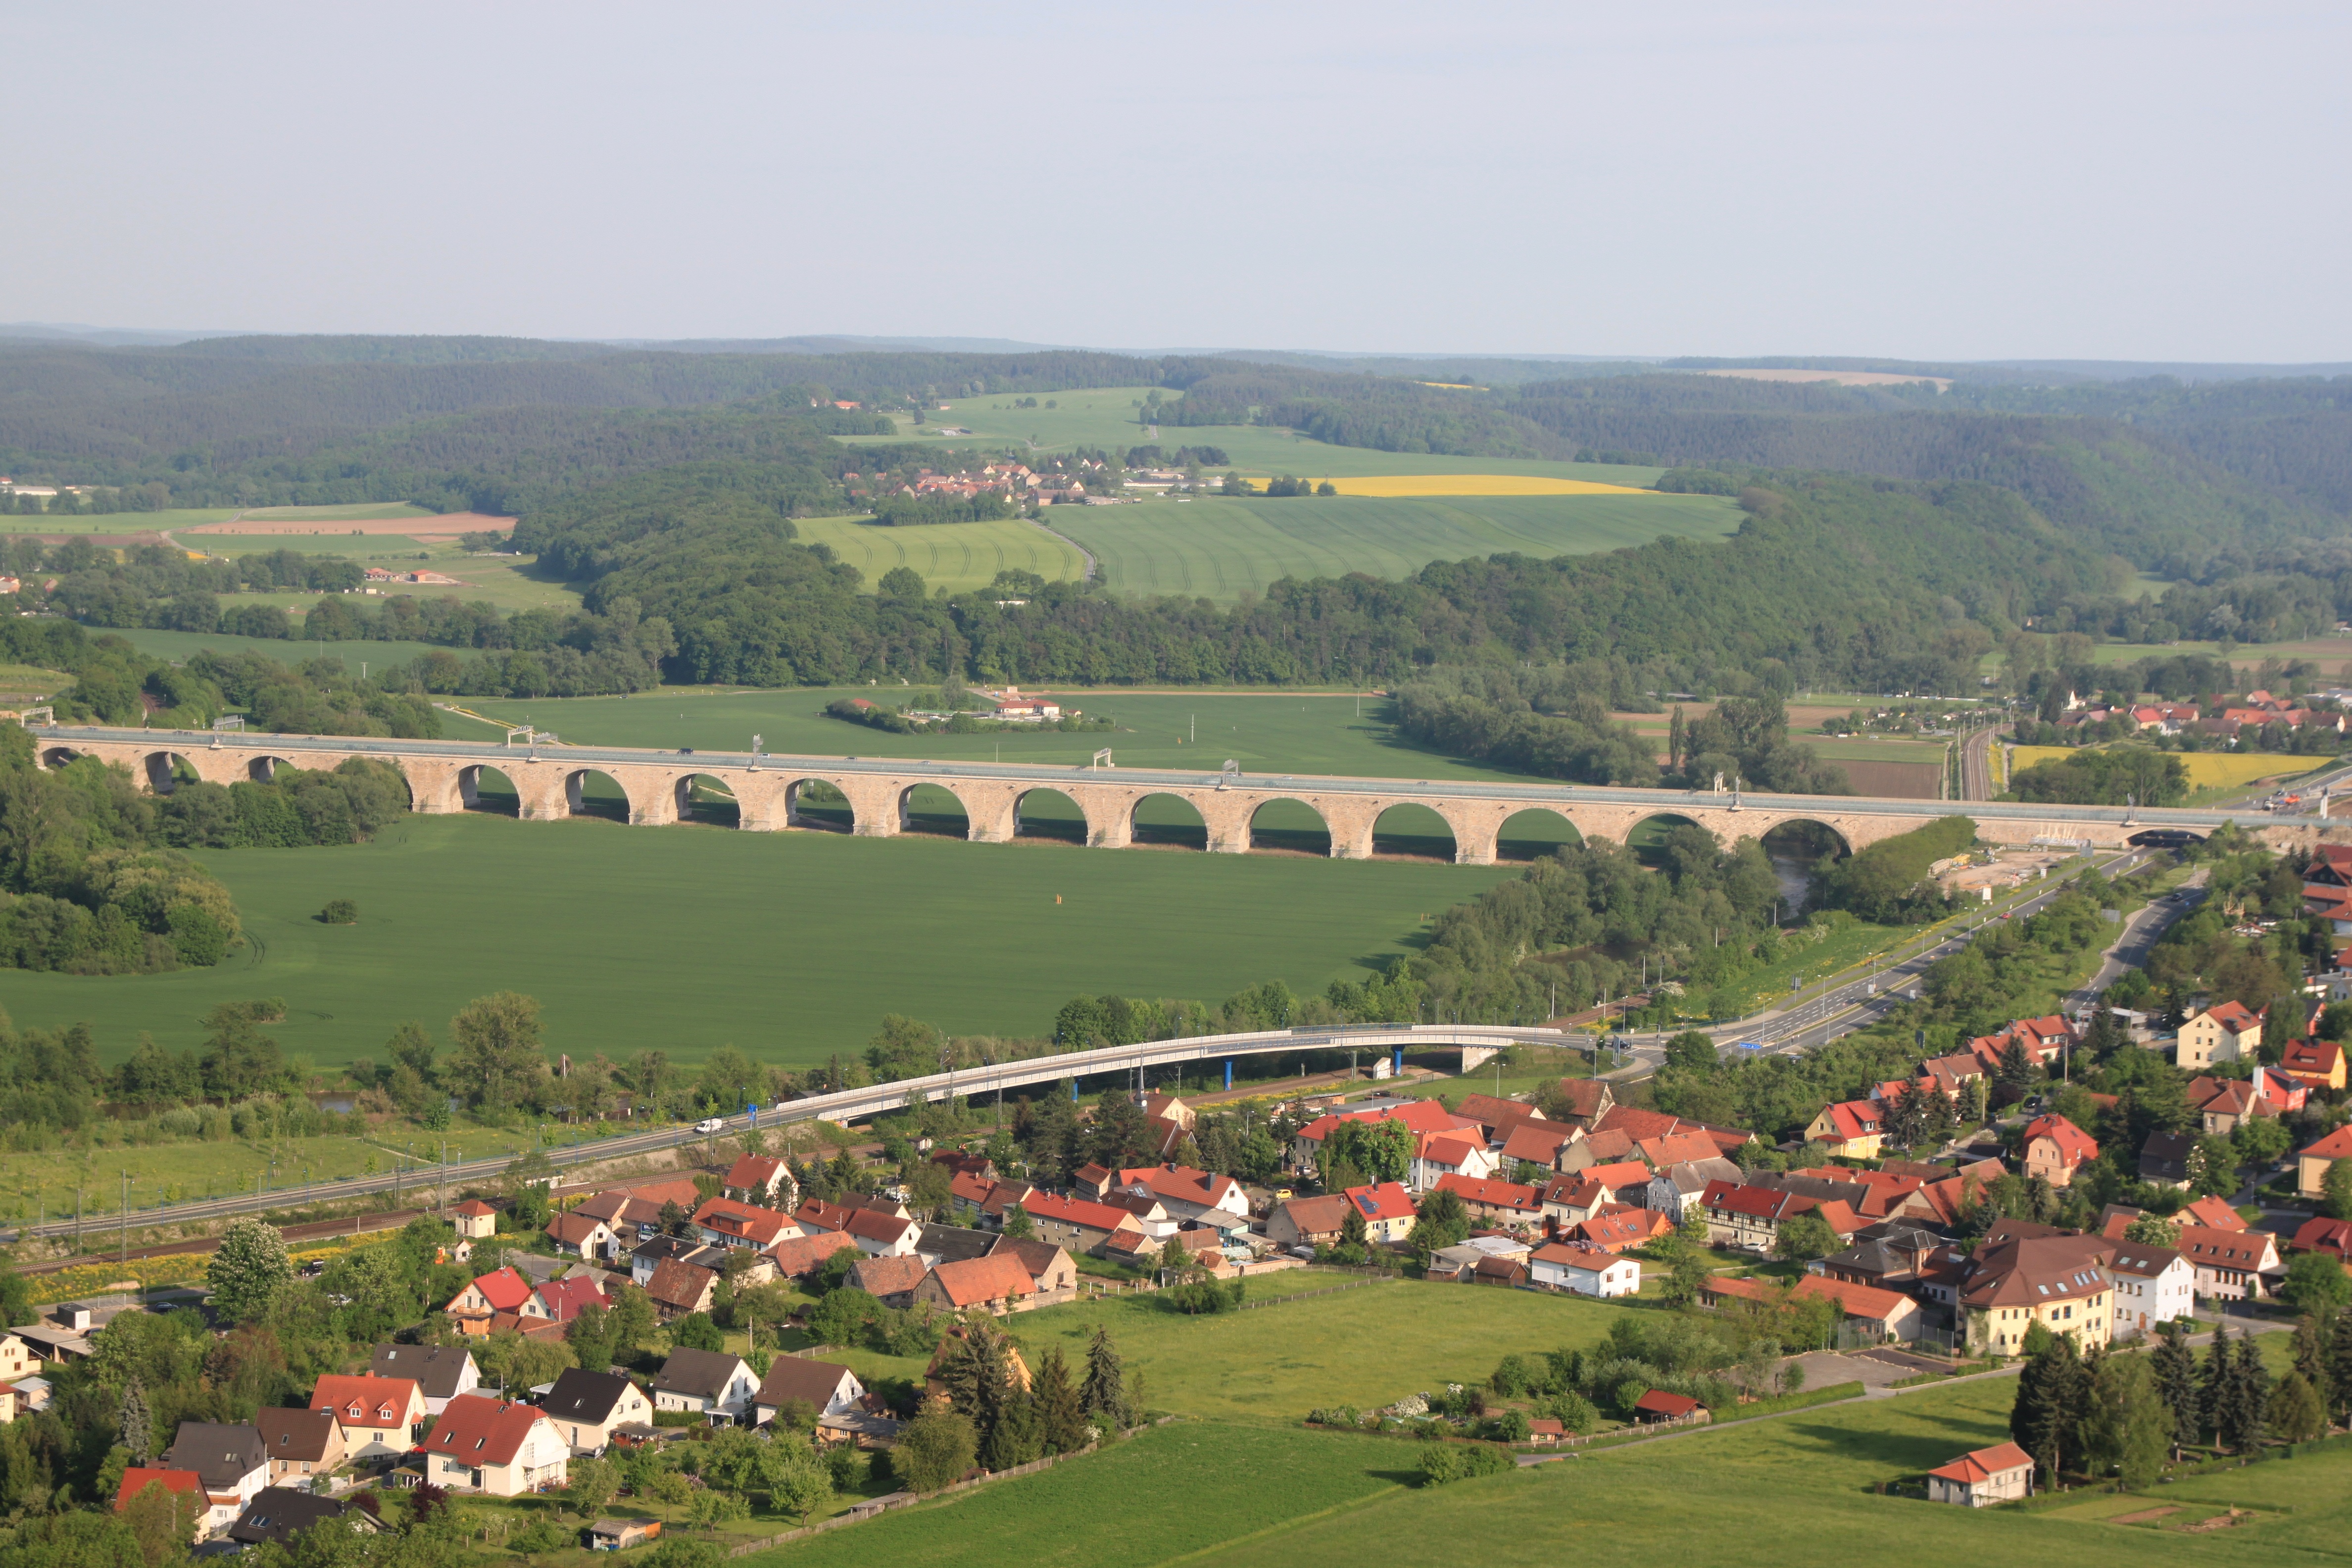
landscape, field, farm, hill, town, city, valley, village, suburb, agriculture, plain, plateau, germany, jena, city views, rural area, bird's eye view, aerial photography, residential area, human settlement